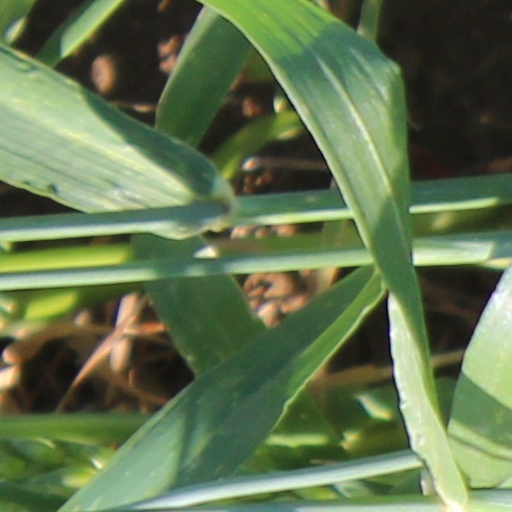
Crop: wheat